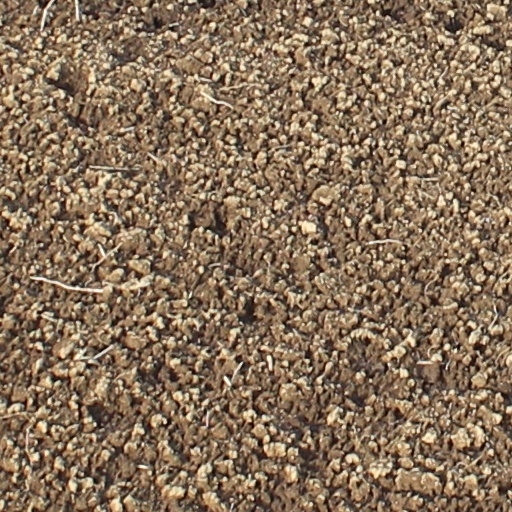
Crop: wheat